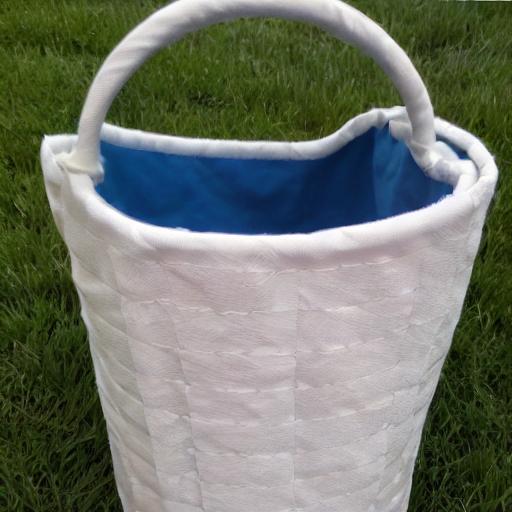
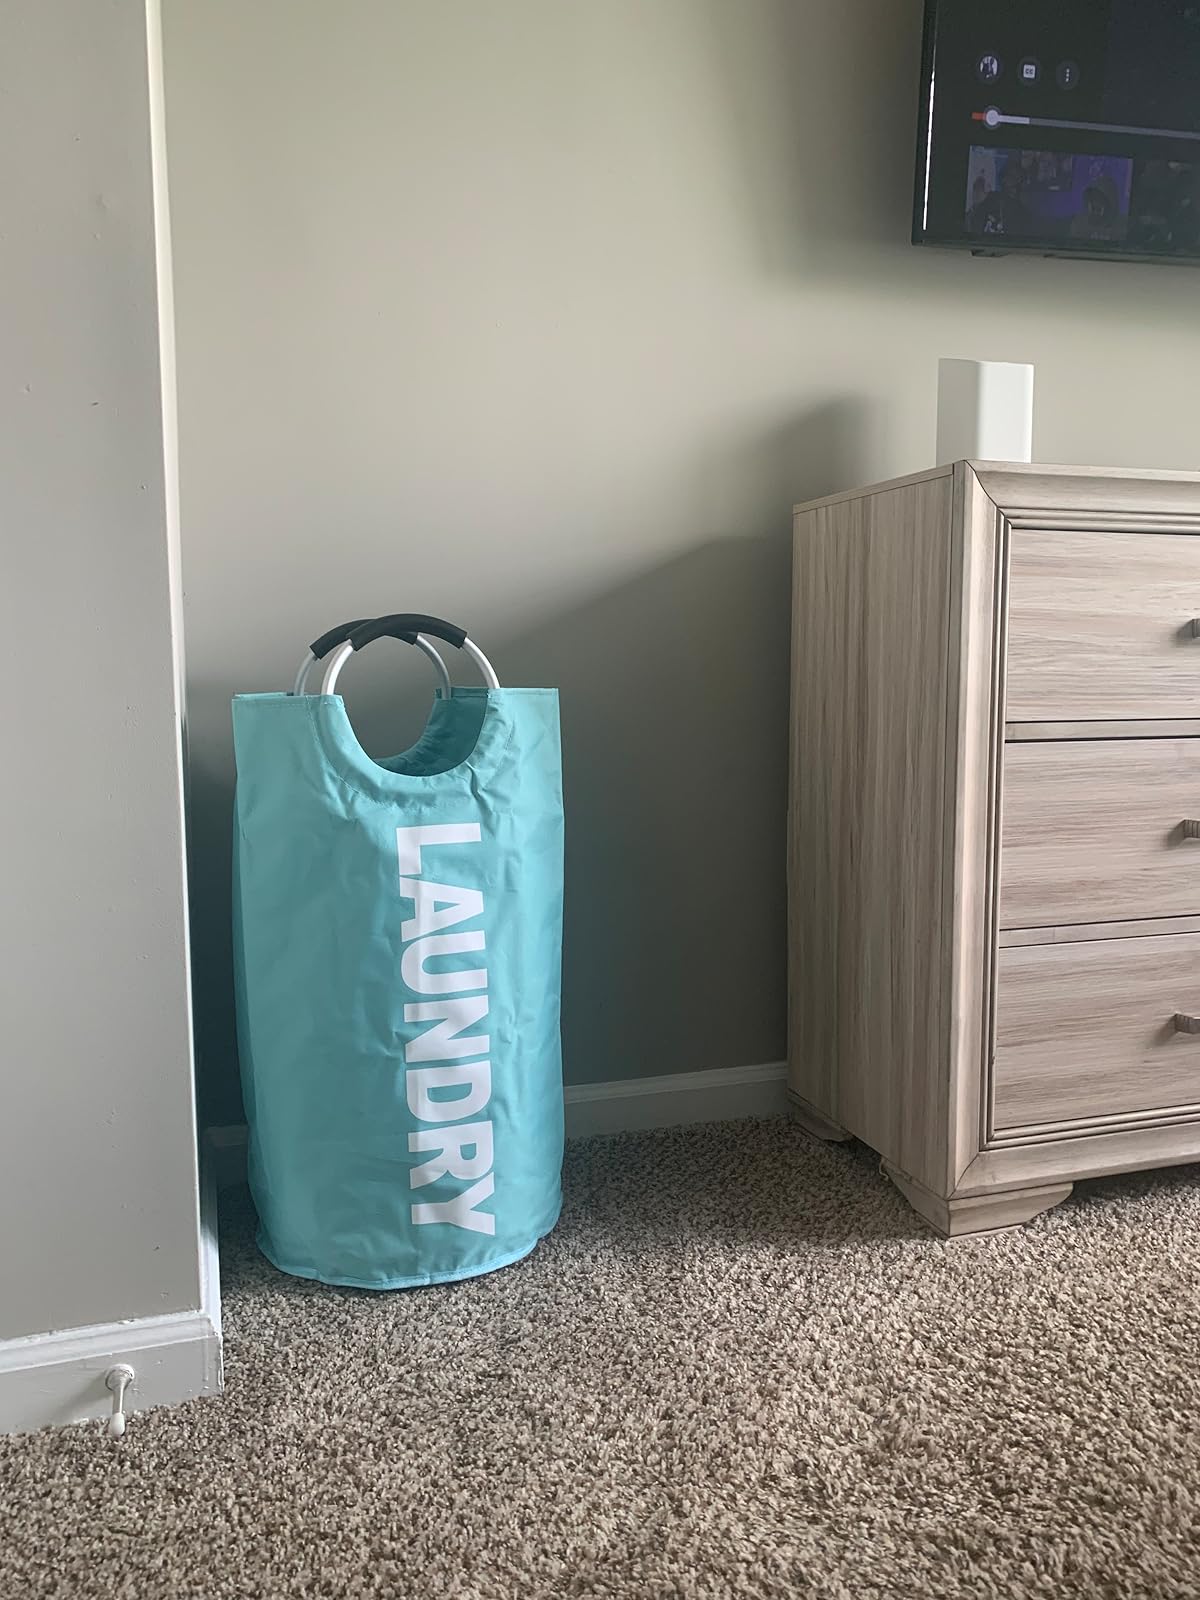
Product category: items_hamper
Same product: no